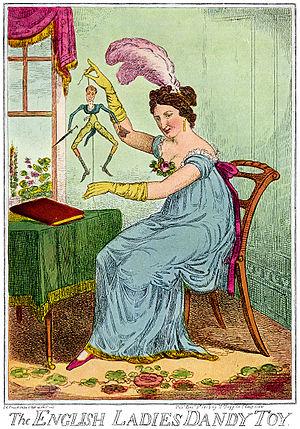
Un pantin est une figurine de carton ou de bois, dont on fait mouvoir les membres au moyen d'un fil.